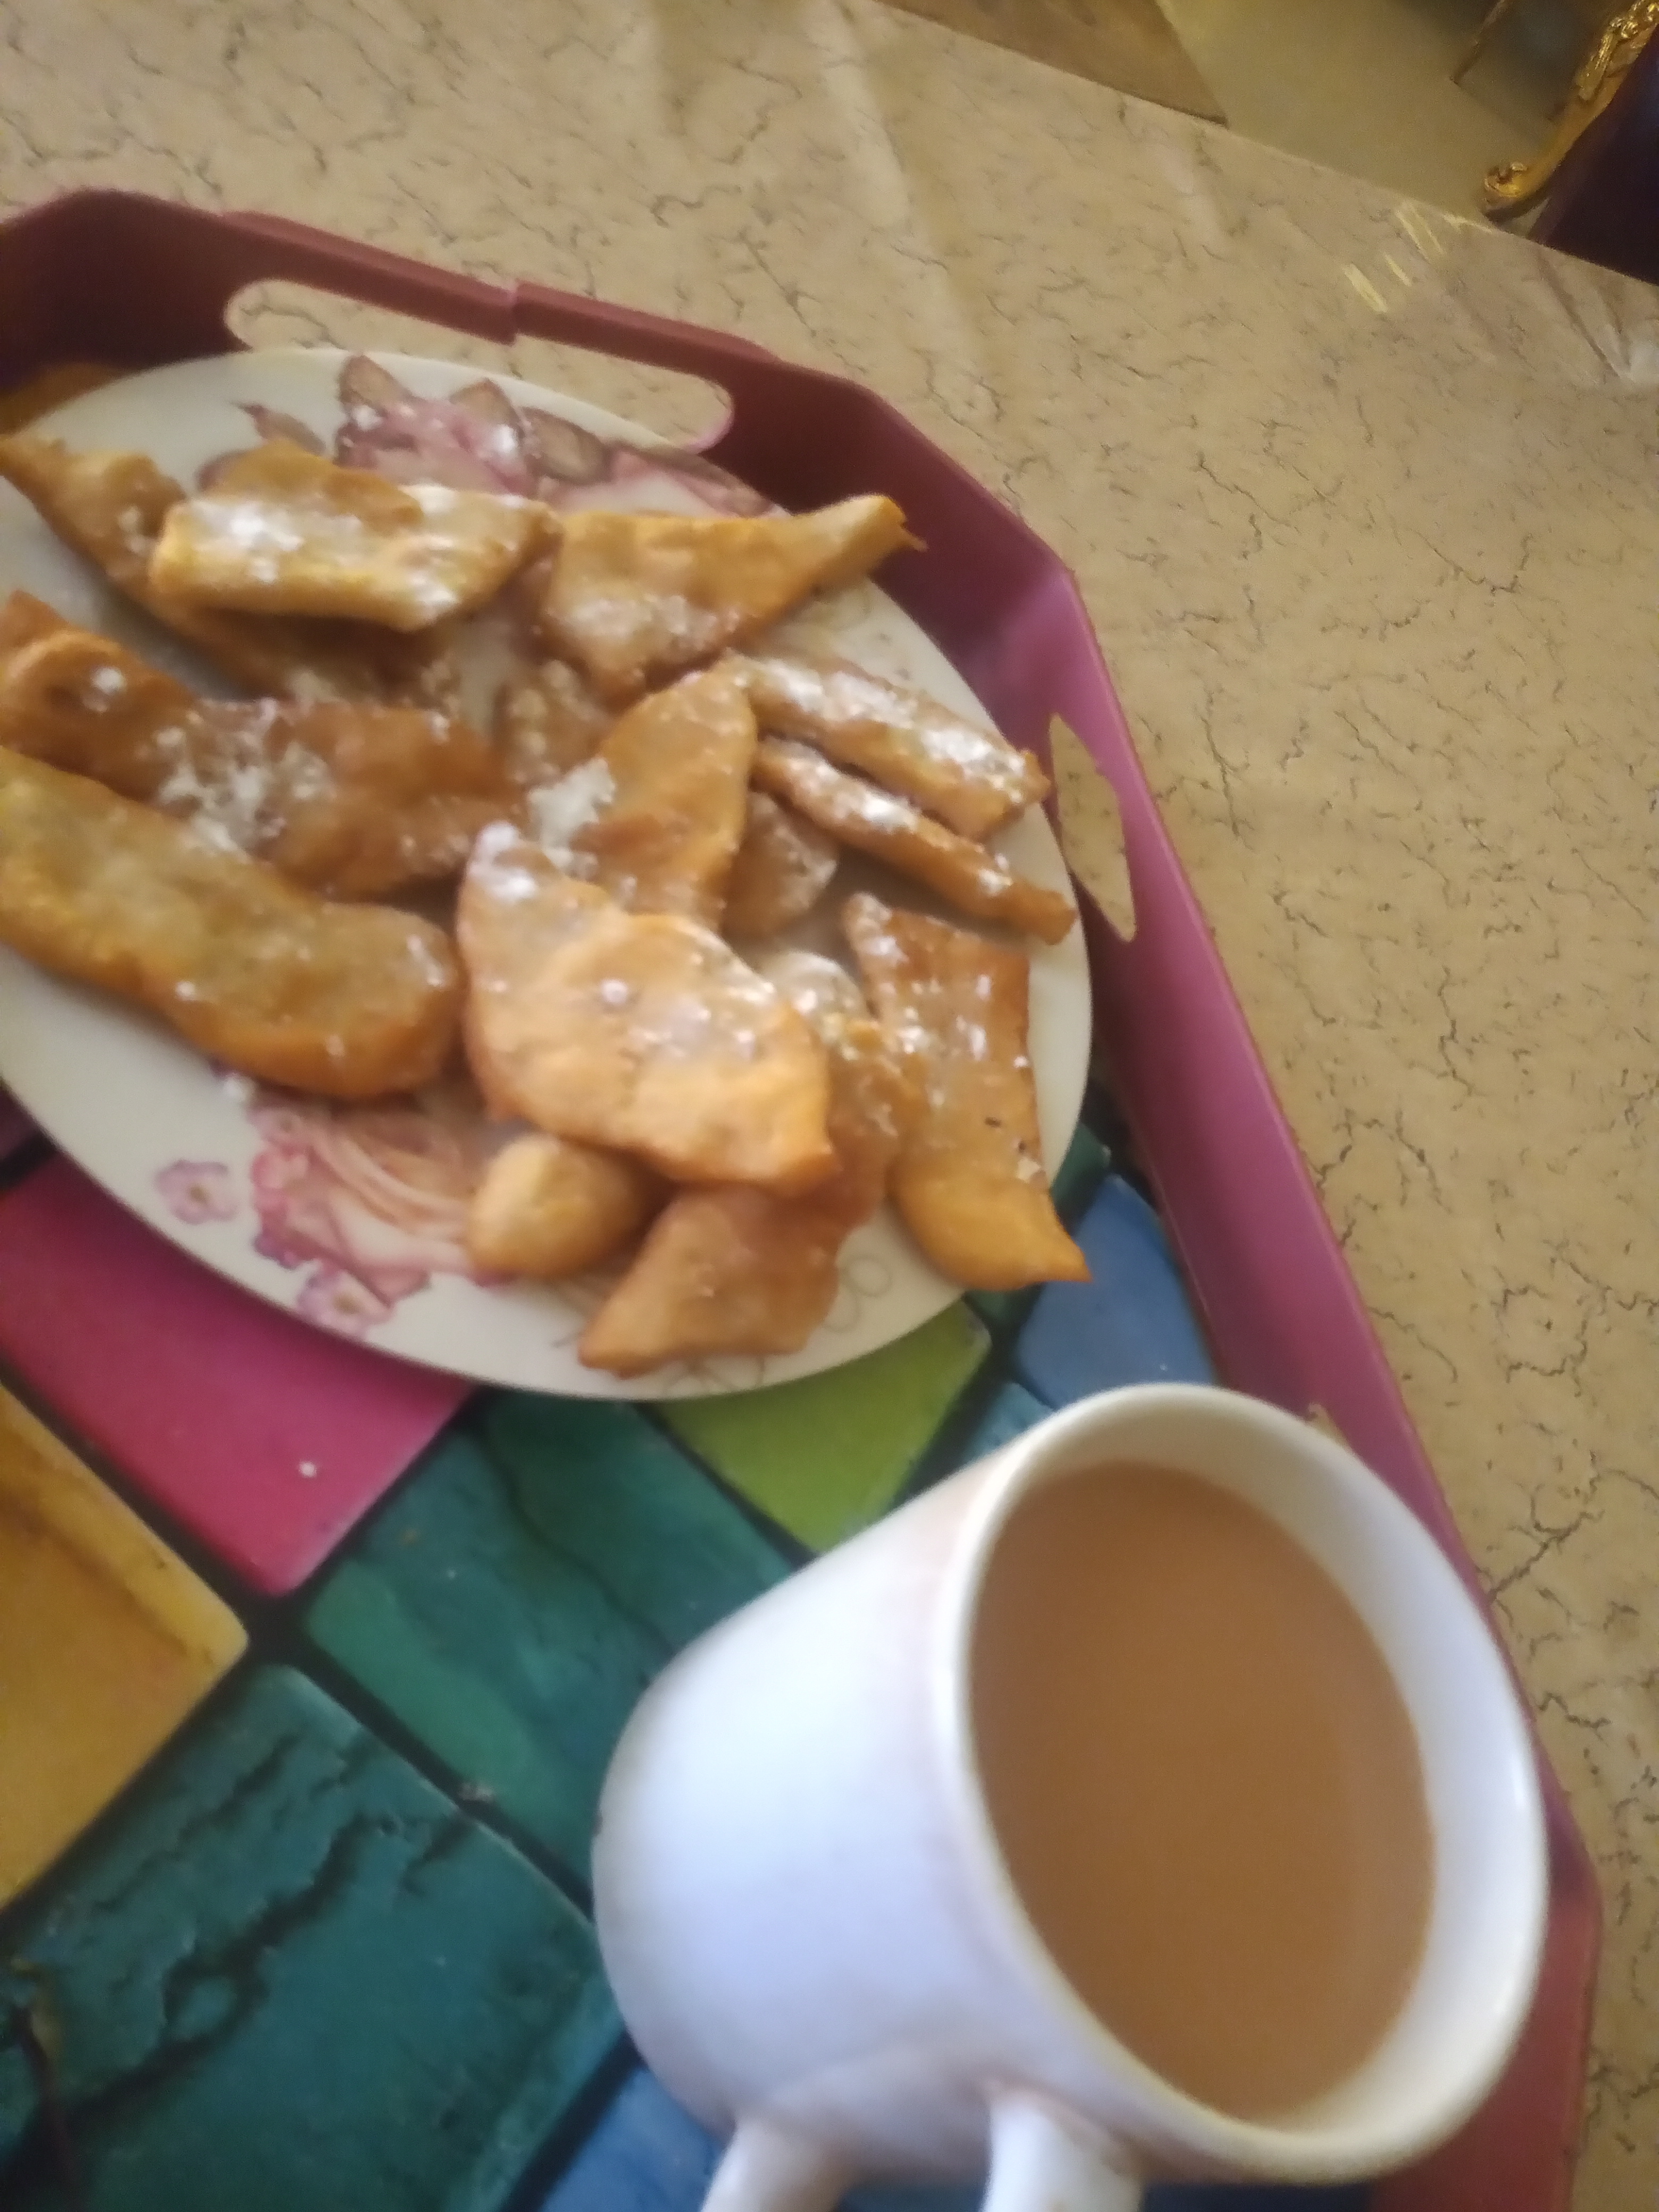
الوصف بالفصحى: طبق من الفطائر المقلية المغطاة بالسكر البودرة بجانب كوب من الشاي بالحليب
الوصف بالعامية السودانية: صحن فيهو لقيمات بالسكر مع كبّاية شاي بلبن
التصنيف: Food & Drinks